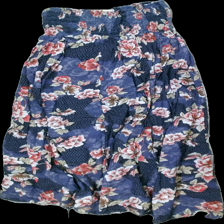
View: back
Type: Dress
Category: Ladies
Brand: Kappahl
Colors: Blue, Red, White, Brown, Black
Material: 100% bomull
Pattern: Floral print
Cut: Tight
Size: 44
Season: All
Damage: lite urtvättad
Damage location: top center
Price range: <50
Recommended usage: Reuse
Description: lång klänning med blommigt tryck
Comment: lite urtvättad